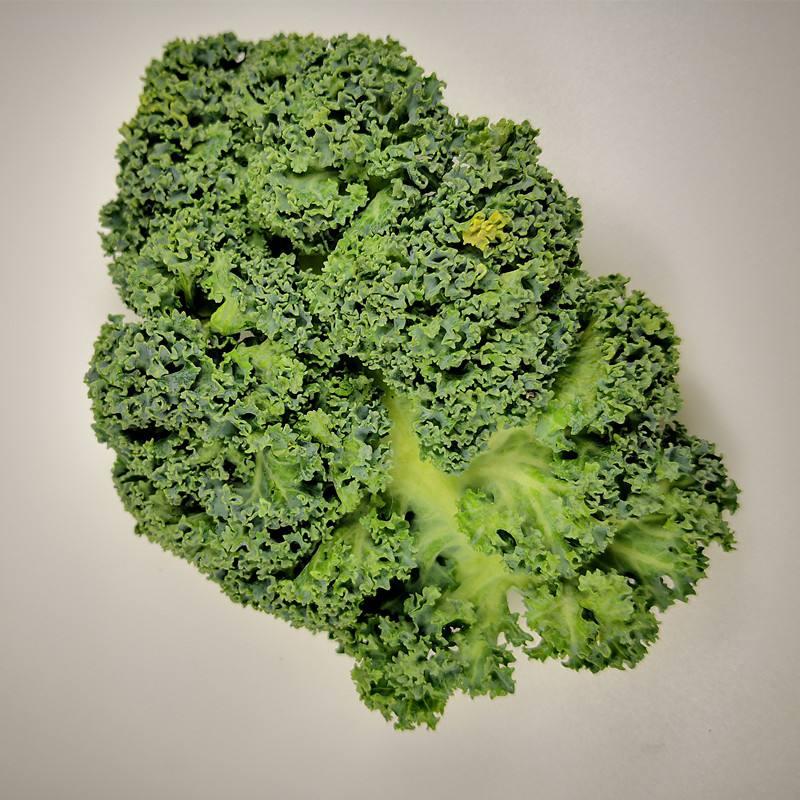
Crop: unknown
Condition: cabbage